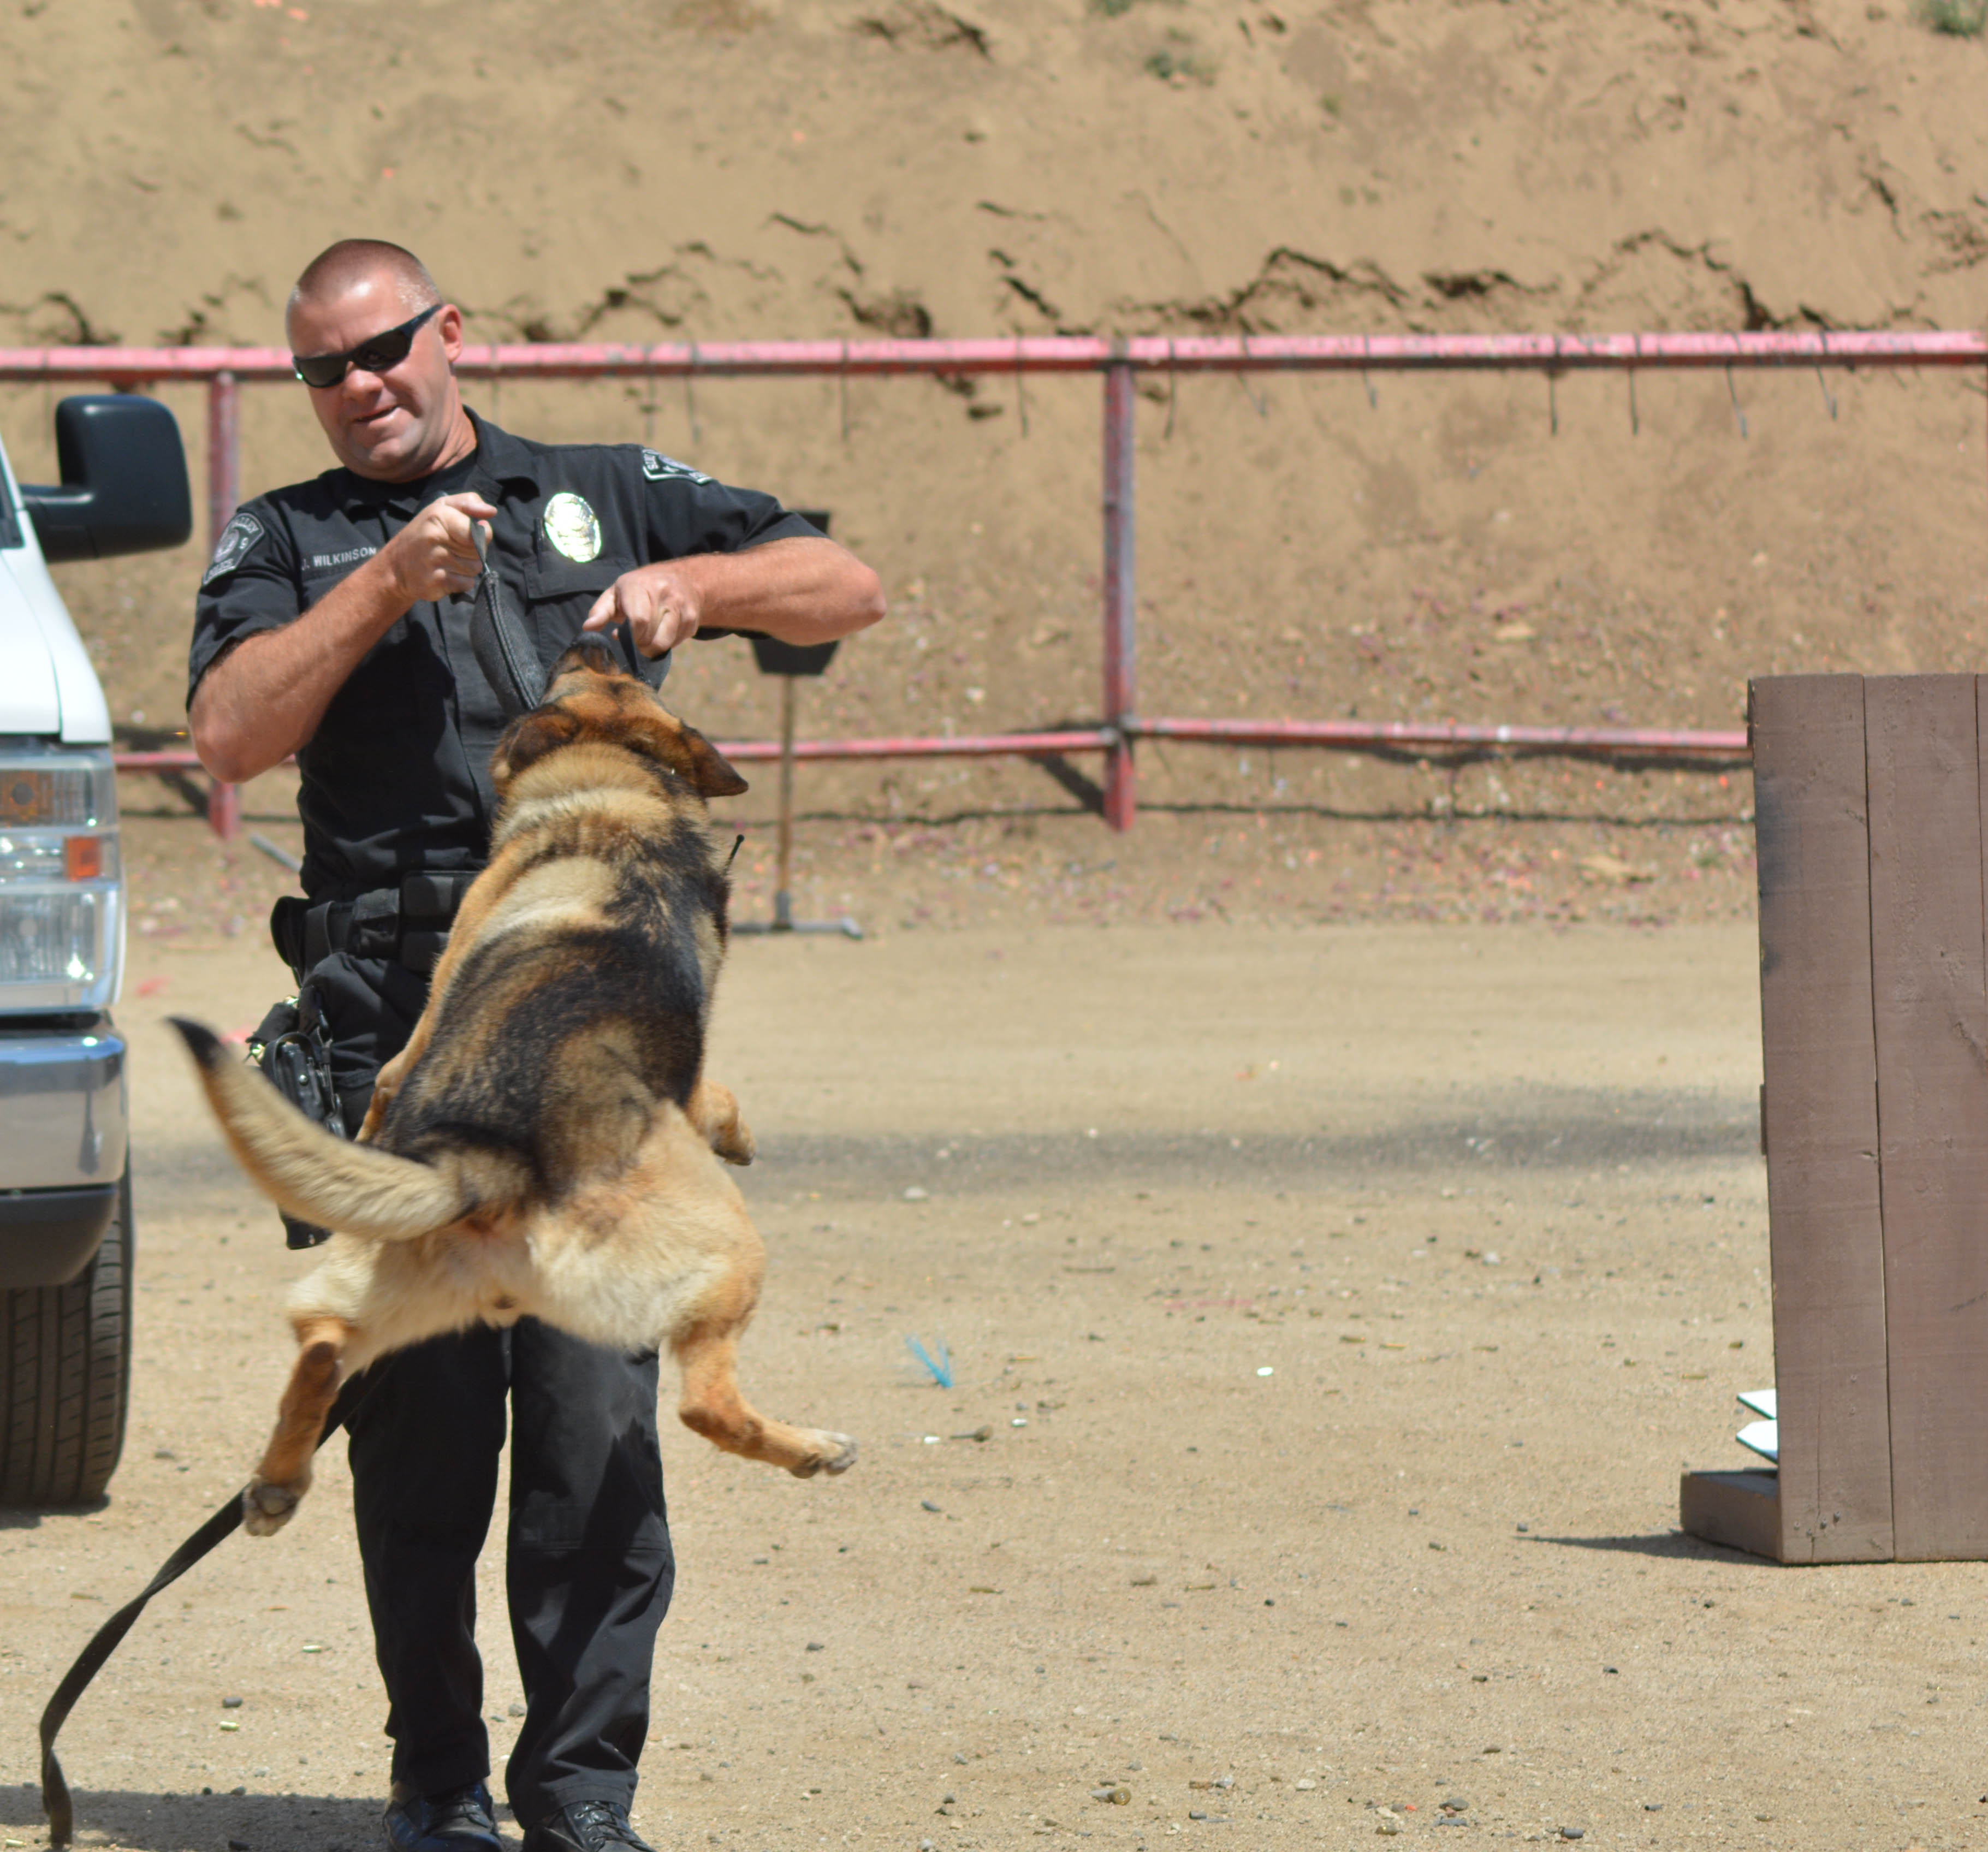
dog, mammal, police dog, dog like mammal